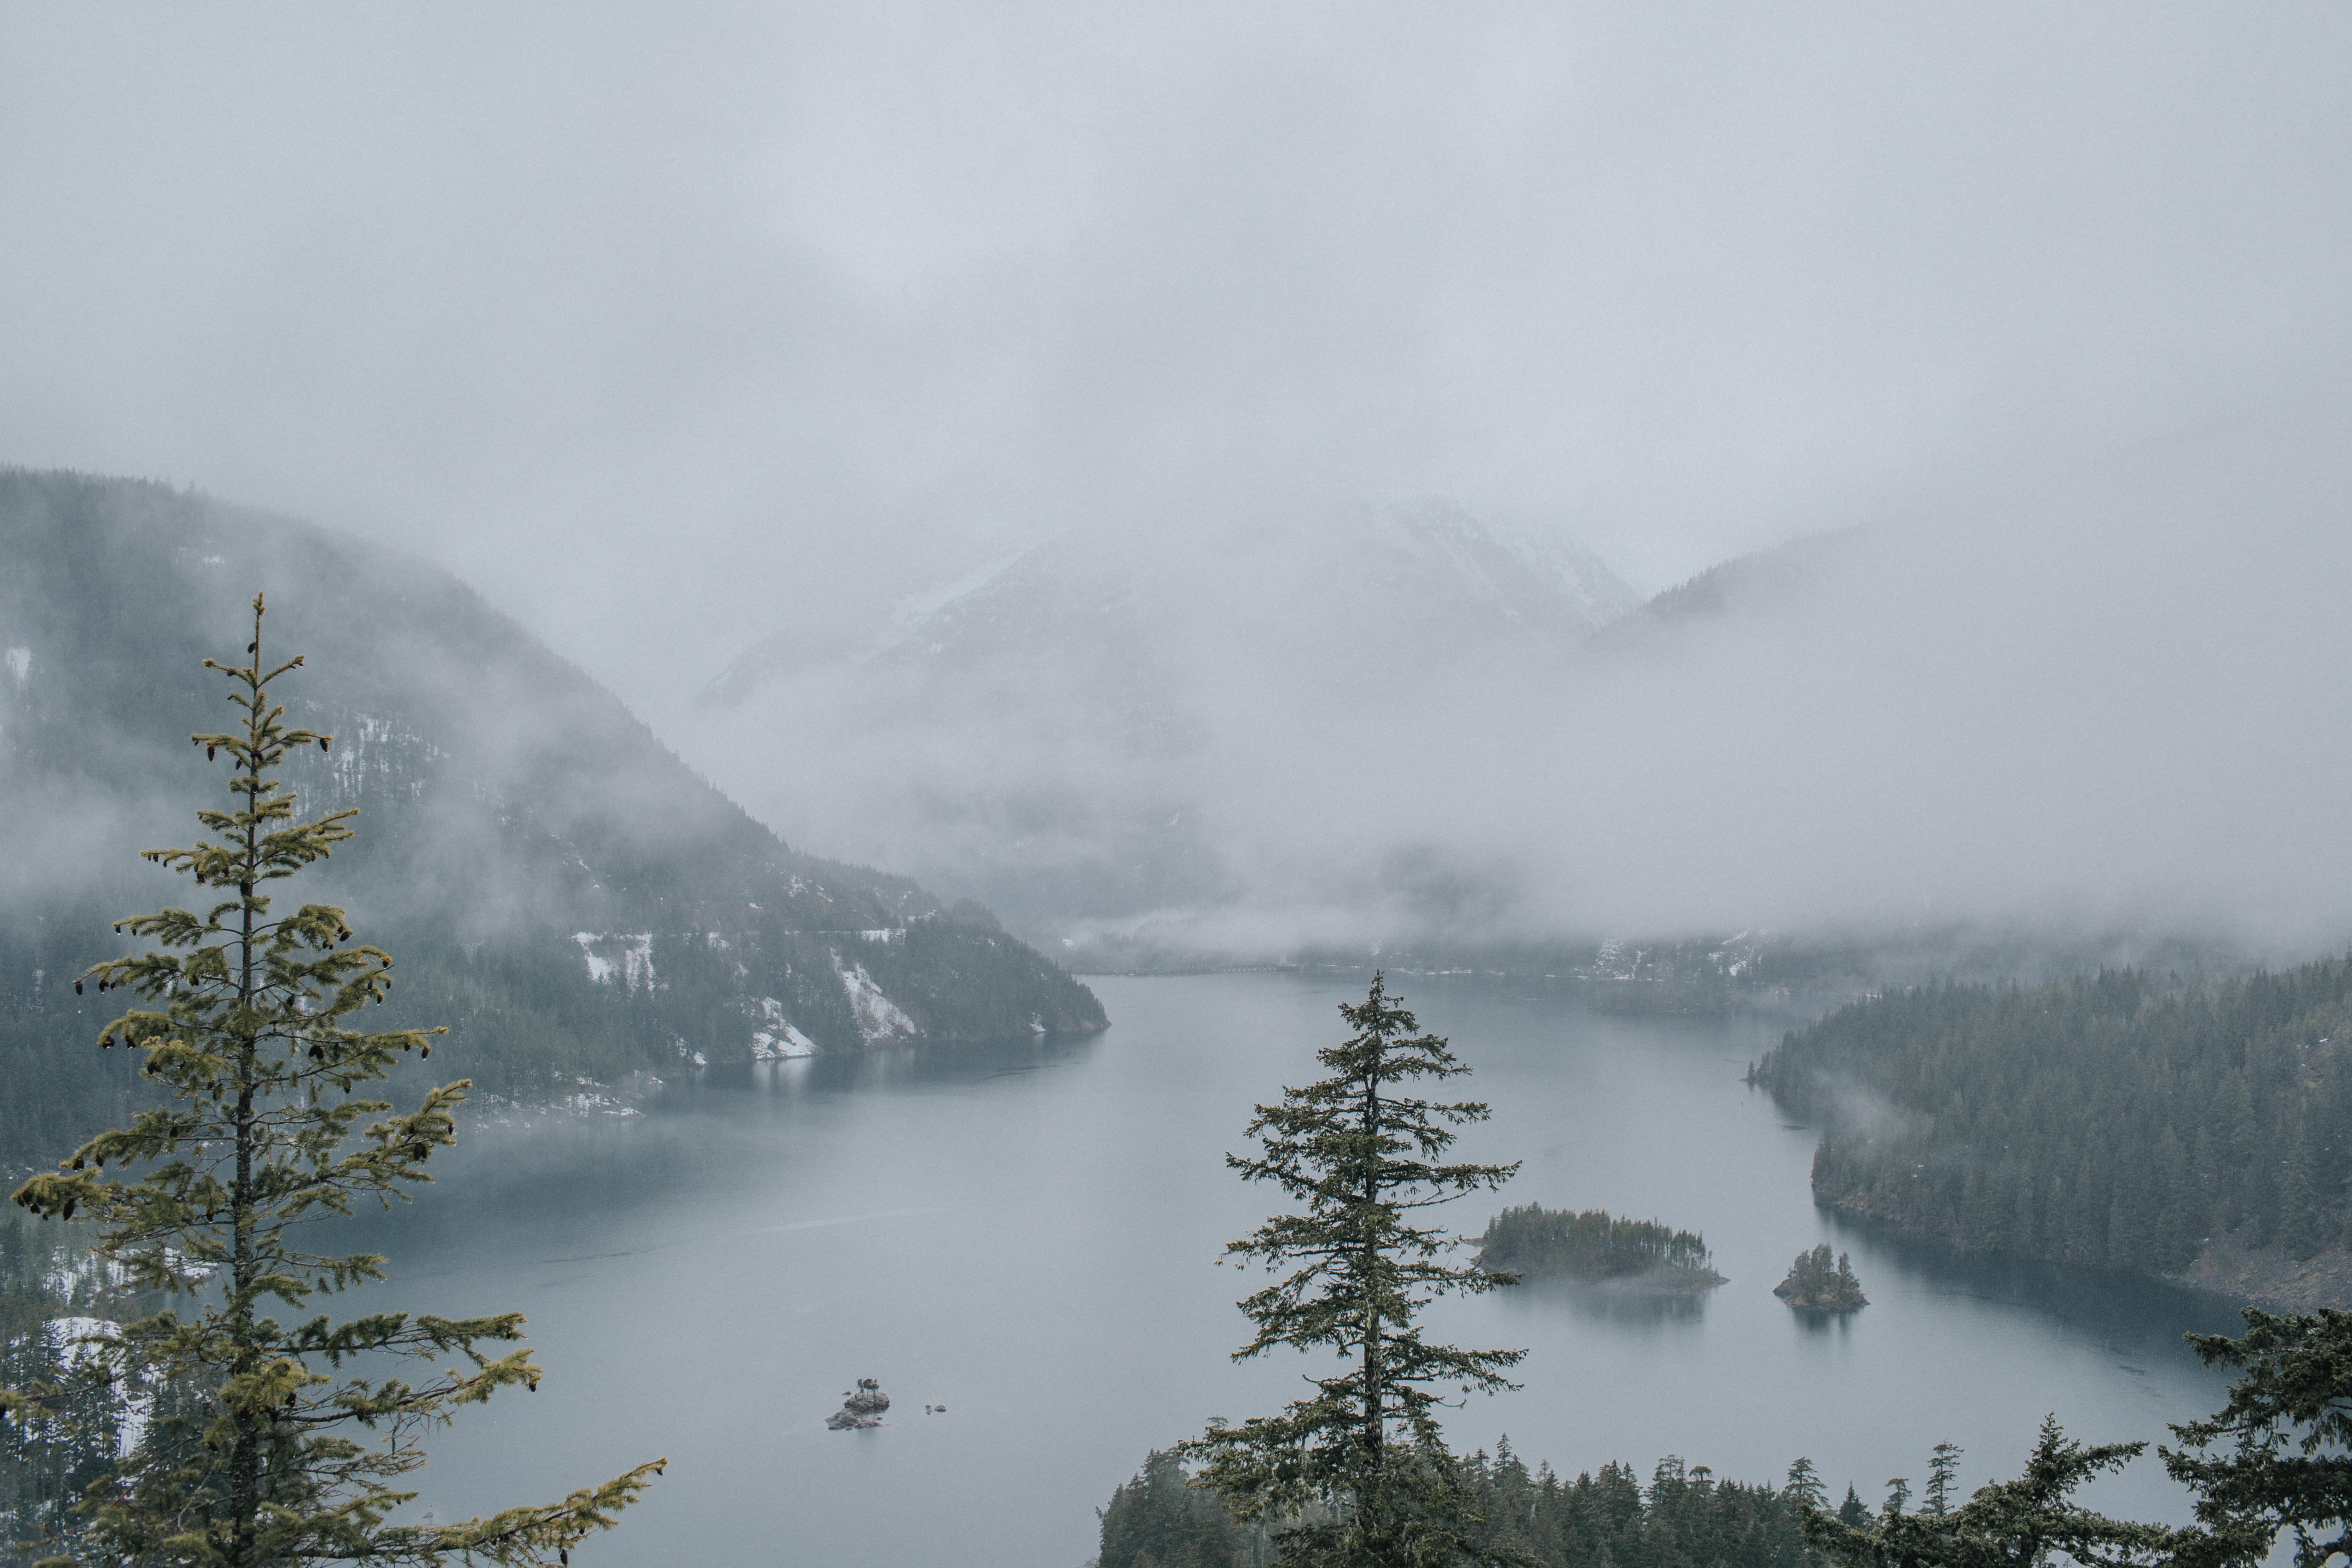
tree, mountain, snow, winter, cloud, fog, mist, morning, lake, mountain range, reflection, weather, fjord, season, loch, atmospheric phenomenon, mountainous landforms, geological phenomenon